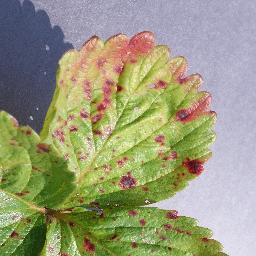
Label: Strawberry___Leaf_scorch